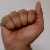
The image shows a hand gesture representing the letter 'A' in Indian Sign Language.